Independence Party (United States)

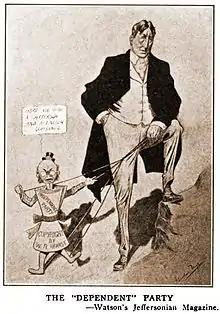
Millionaire publisher William Randolph Hearst was the financial angel of the Independence Party, an organization represented in this contemporary cartoon as his fawning puppet.

The Independence Party, established as the Independence League, was a short-lived minor American political party sponsored by newspaper publisher and politician William Randolph Hearst in 1906. The organization was the successor to the Municipal Ownership League under whose colors Hearst had run for Mayor of New York in 1905.